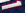
Number: 1